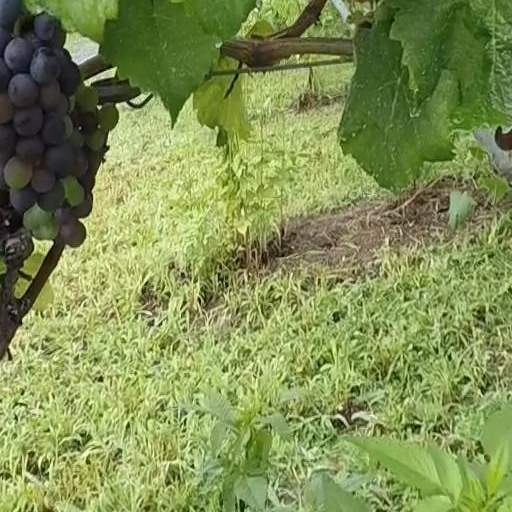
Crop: grape